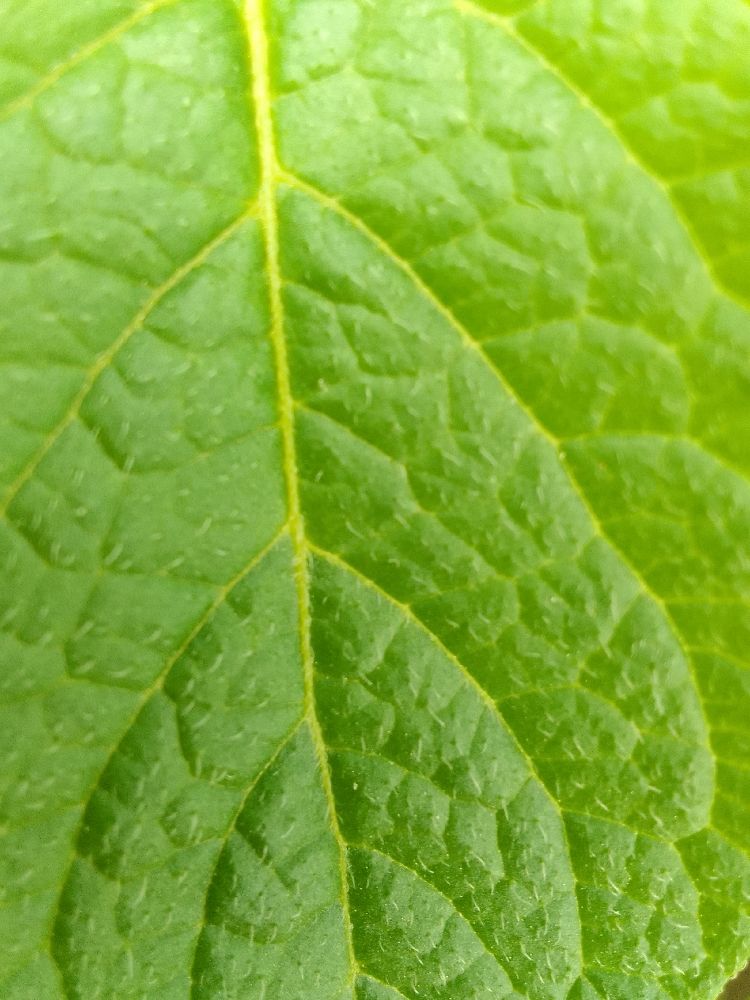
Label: Healthy